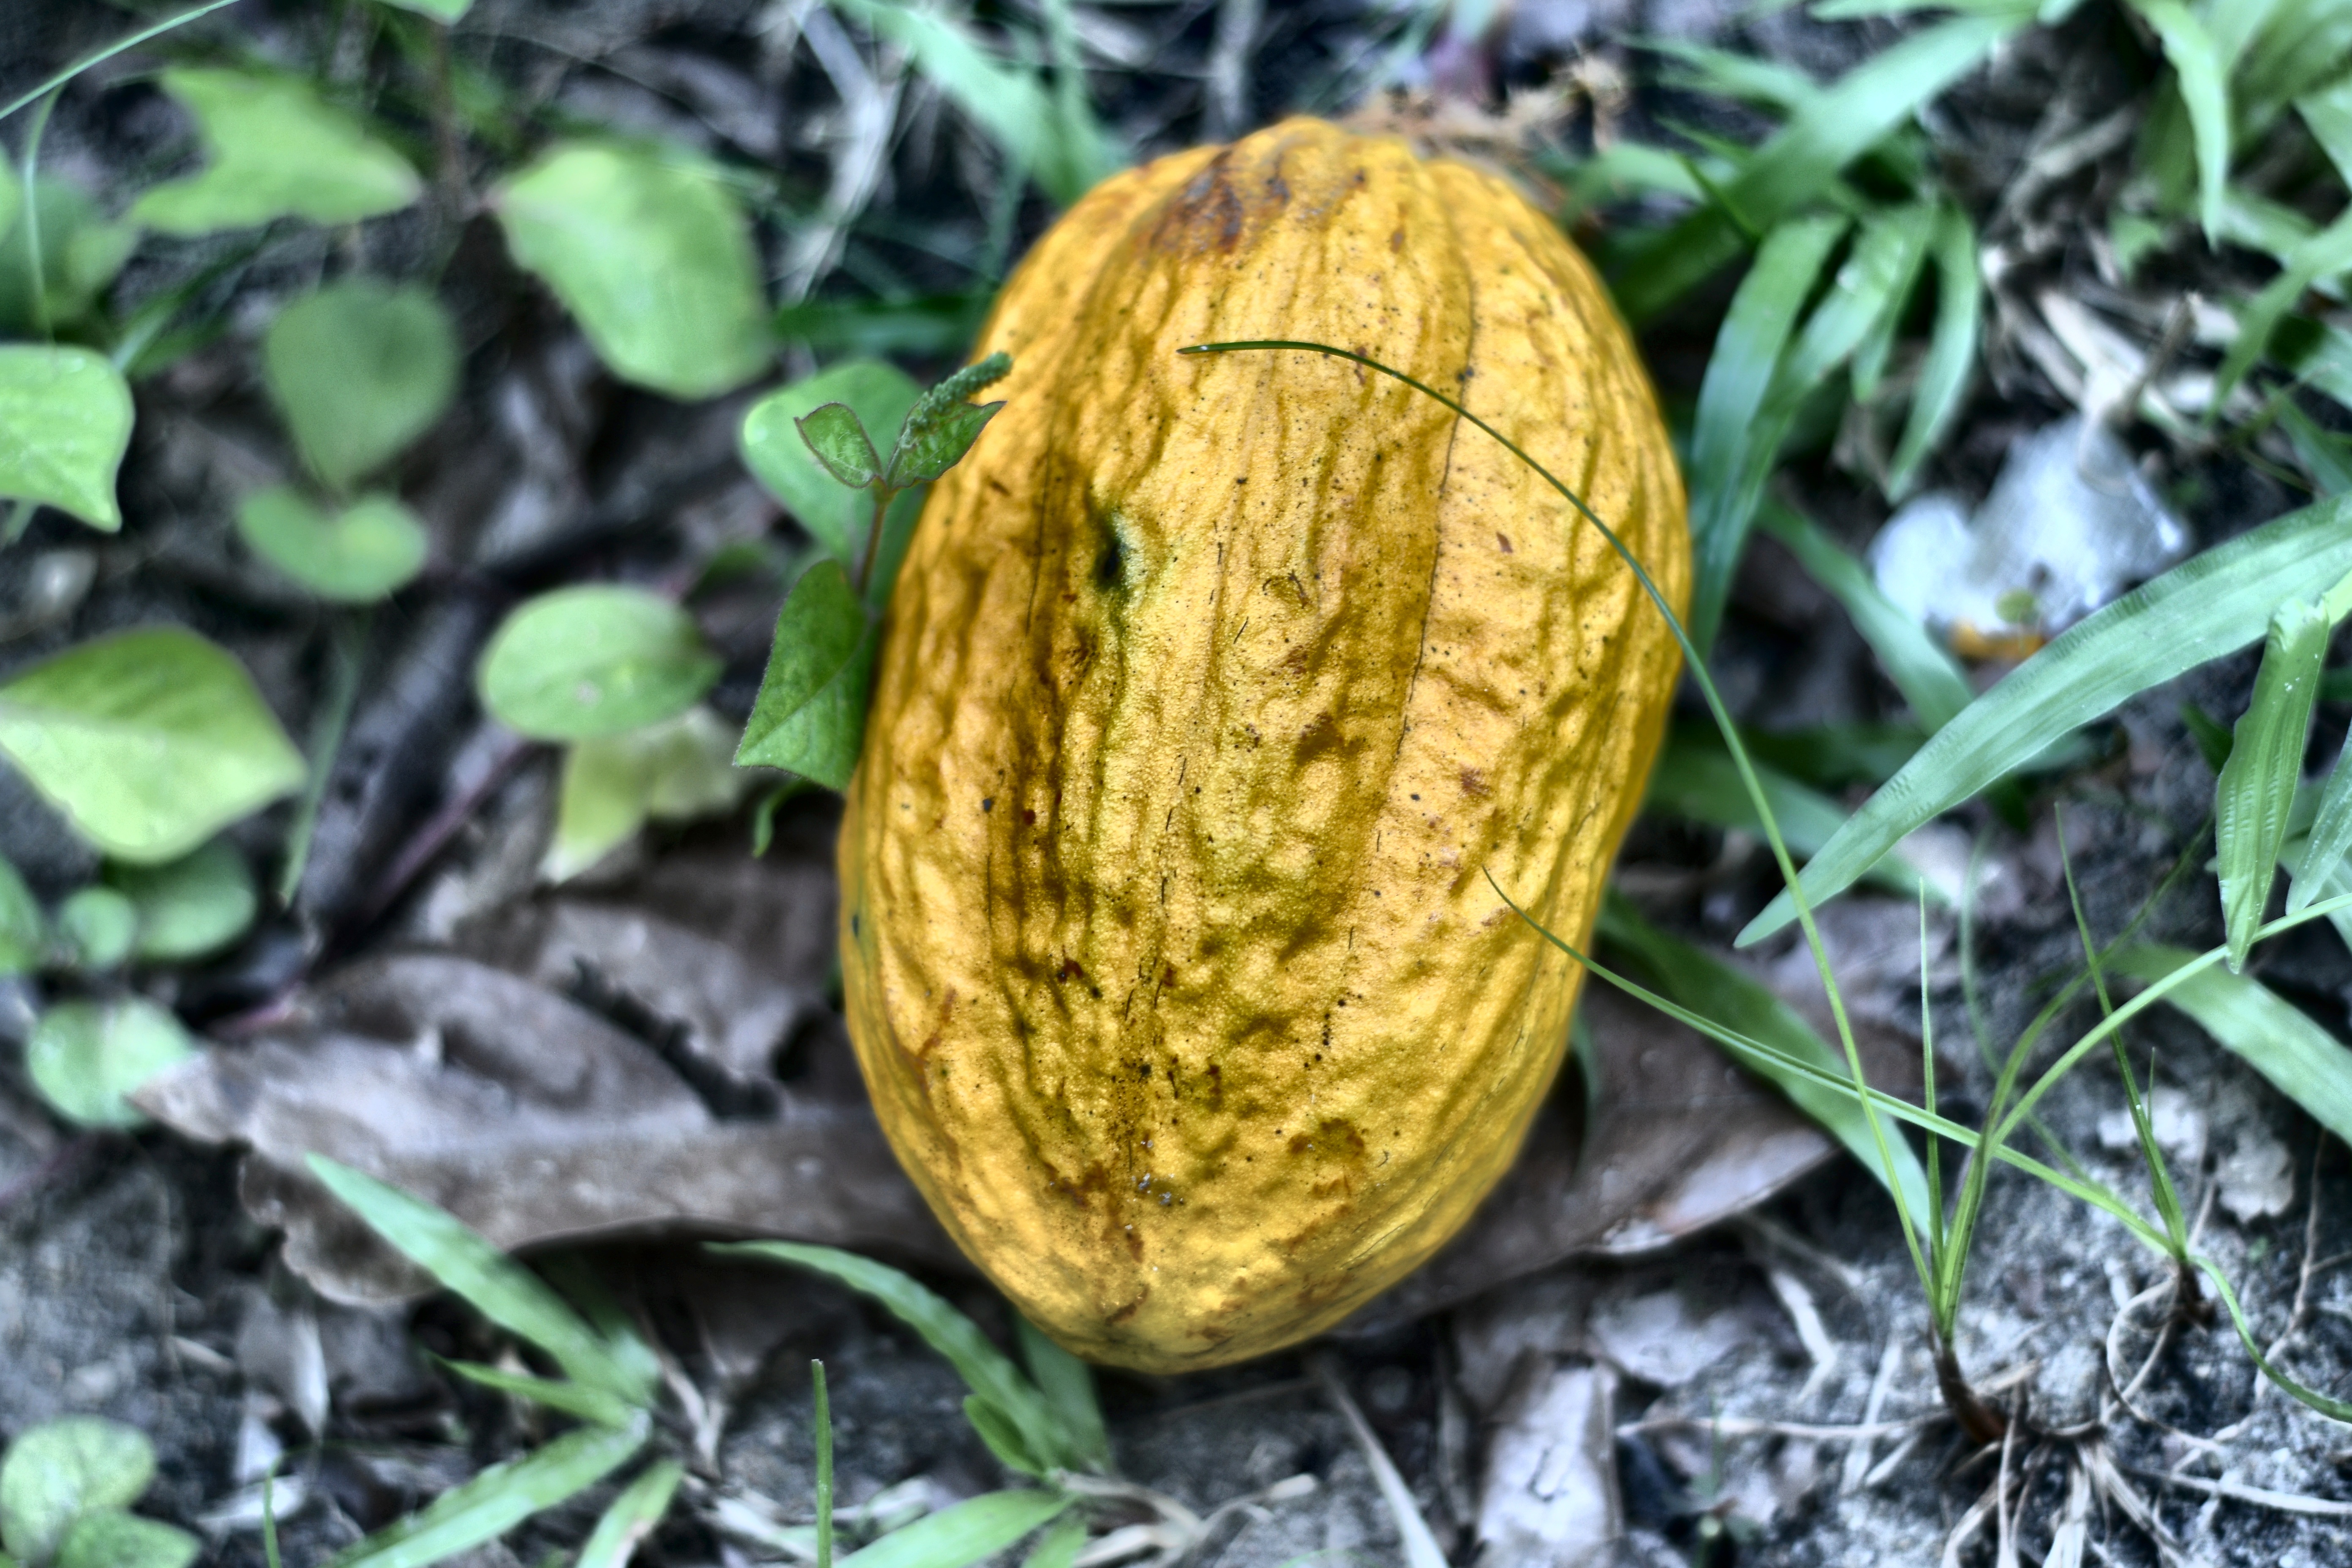
Maturity: mature
Variety: Guiana